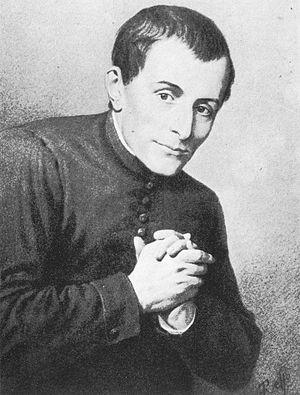
Joseph Cafasso est un prêtre italien, théologien, aumônier des condamnés à mort et reconnu saint par l'Église catholique.
Au cours de son pontificat, le pape Pie XII a procédé aux 33 canonisations suivantes :